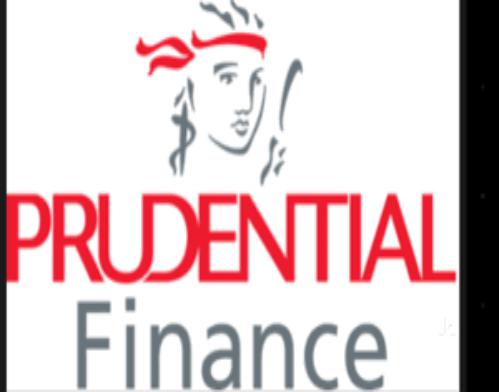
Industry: Others